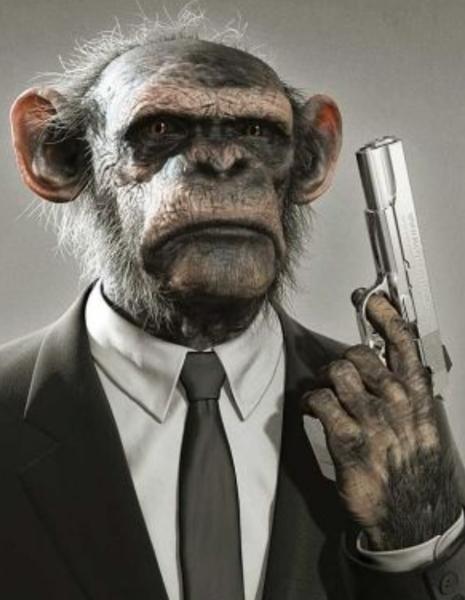
回答: 「ずいぶん......ずいぶん歳をとったな......志村」 『......パ パン君なのかい?』